Aweil, South Sudan

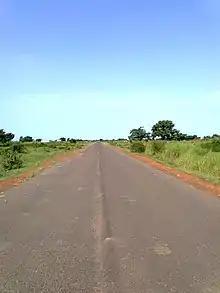
Aweil tar-mac road near Aweil (Aweil East border to Koum).

The Khartoum - Aweil - Wau, South Sudan railway line was constructed in 1961. After a period of disuse due to civil war damage, the line from Aweil to Wau and the station were restored to use in 2010.